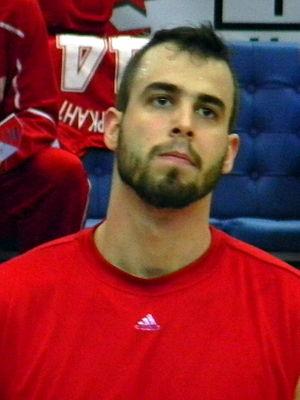
Nikola Dragović, né le 20 décembre 1987 à Podgorica, est un joueur serbe de basket-ball.